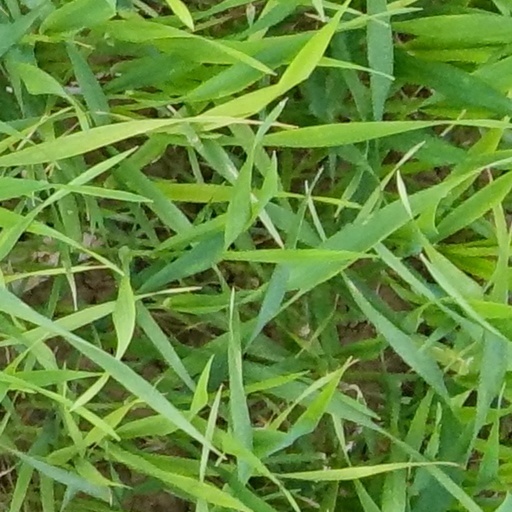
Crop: wheat